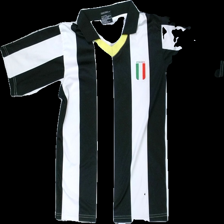
View: front
Type: T-shirt
Category: Children
Brand: Not in the list
Brand text on label: Wsl
Colors: White, Black, Yellow, Red, Green
Material: 100% polyester
Pattern: Other
Cut: V-collar
Size: 152
Stains: Minor
Damage: små smuts fläckar
Damage location: top right
Price range: <50
Recommended usage: Reuse
Description: tränings t-shirt